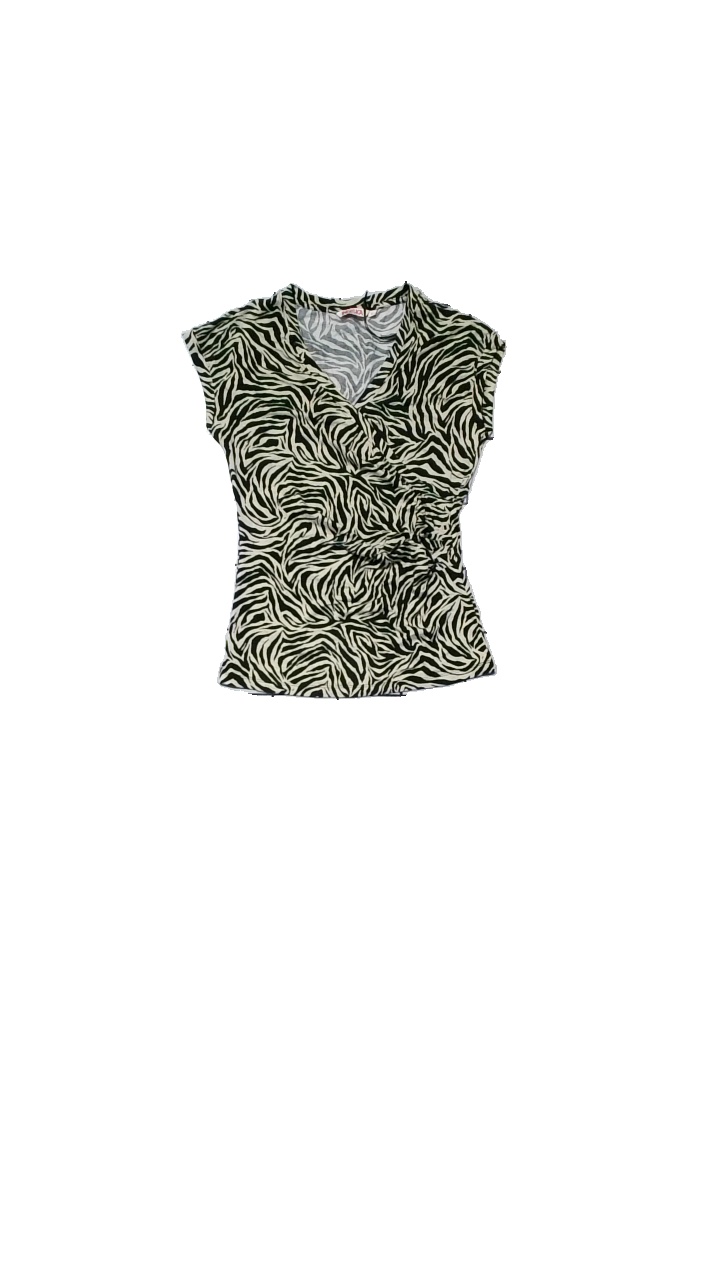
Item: Top (Ladies)
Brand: Indiska
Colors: Black, Beige
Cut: Regular, V-collar
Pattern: Animal print
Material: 95% viscose, 5% elastane
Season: All
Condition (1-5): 4
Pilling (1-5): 2
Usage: Reuse
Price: <50